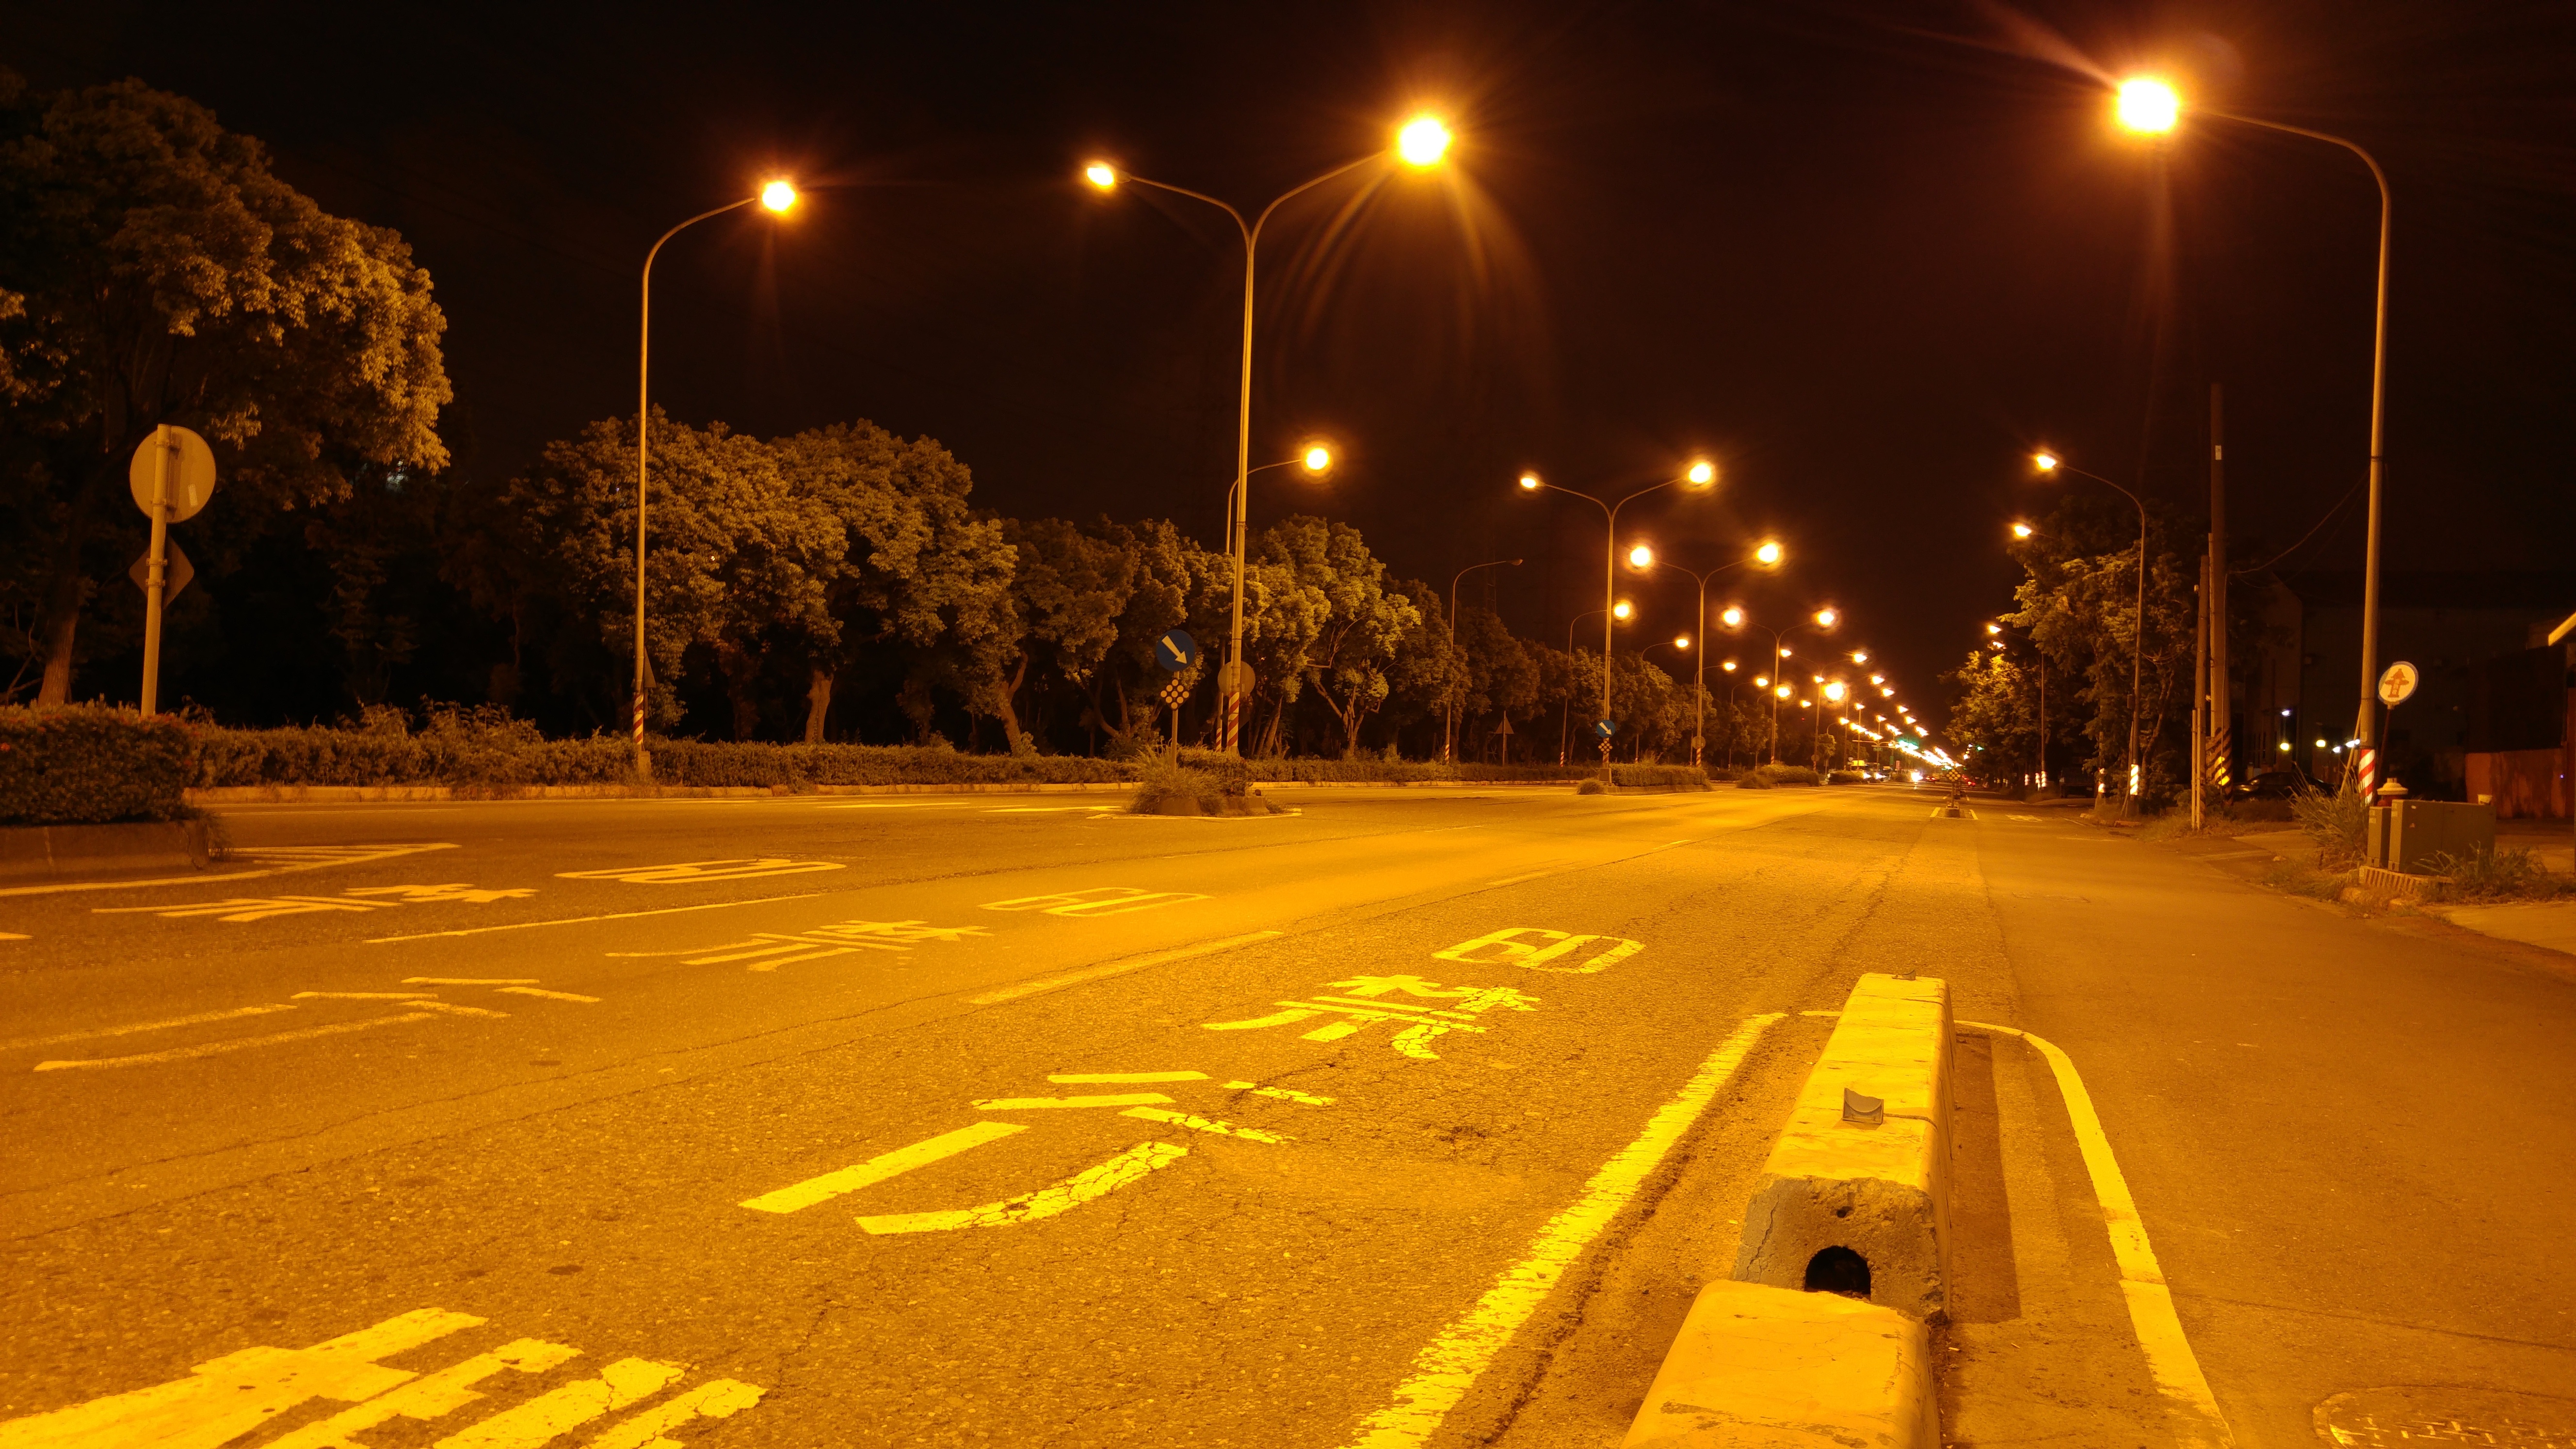
light, night, sunlight, morning, dusk, evening, street light, lighting, light fixture